2010 Commonwealth Games

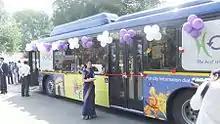
HOHO Delhi Bus Inauguration in Delhi

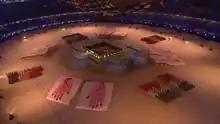
Swagatham presentation at the opening ceremony

A four-lane flyway, stretch from Lodi Road to trans-Yamuna, linking the Games Village to the Jawaharlal Nehru Stadium was constructed which reduced the travelling time between the village and the Stadium to six minutes.